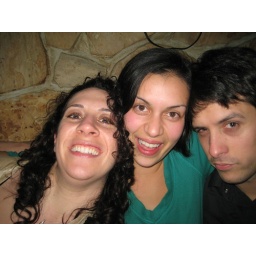
- shot with white tissue paper over the flash